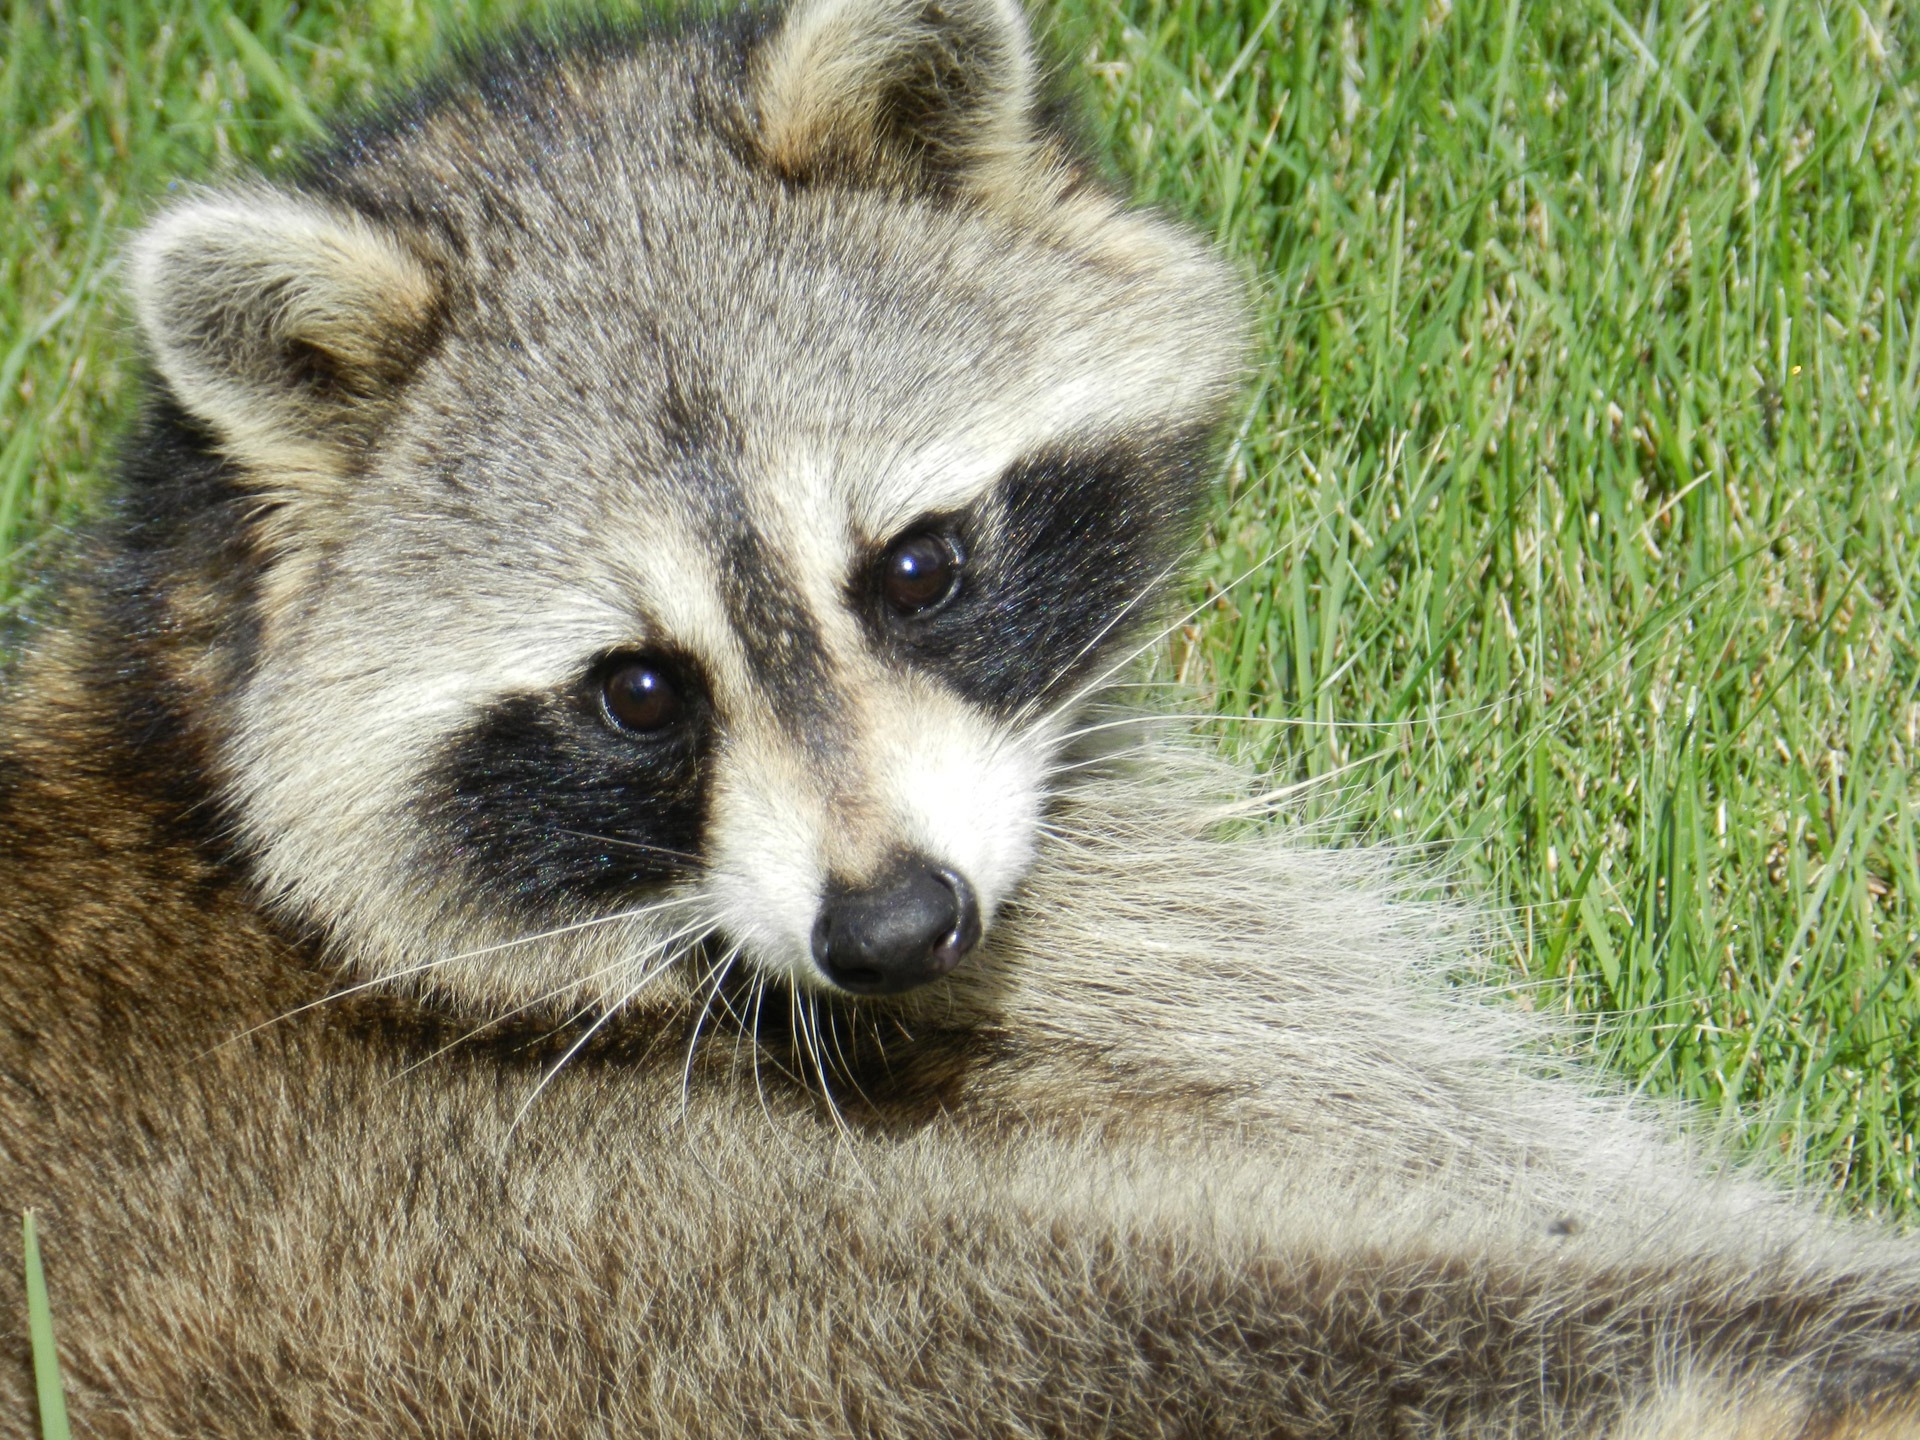
nature, animal, cute, wildlife, mammal, fauna, close up, face, whiskers, raccoon, vertebrate, procyon lotor, procyon, carnivoran, procyonidae